The World My Wilderness

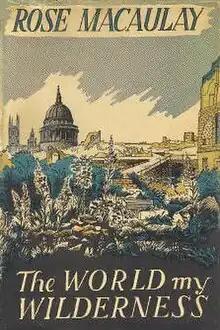
First edition

The World My Wilderness is a novel published in 1950 by the English novelist, biographer and traveller Rose Macaulay (1881–1958), the last but one of her novels.